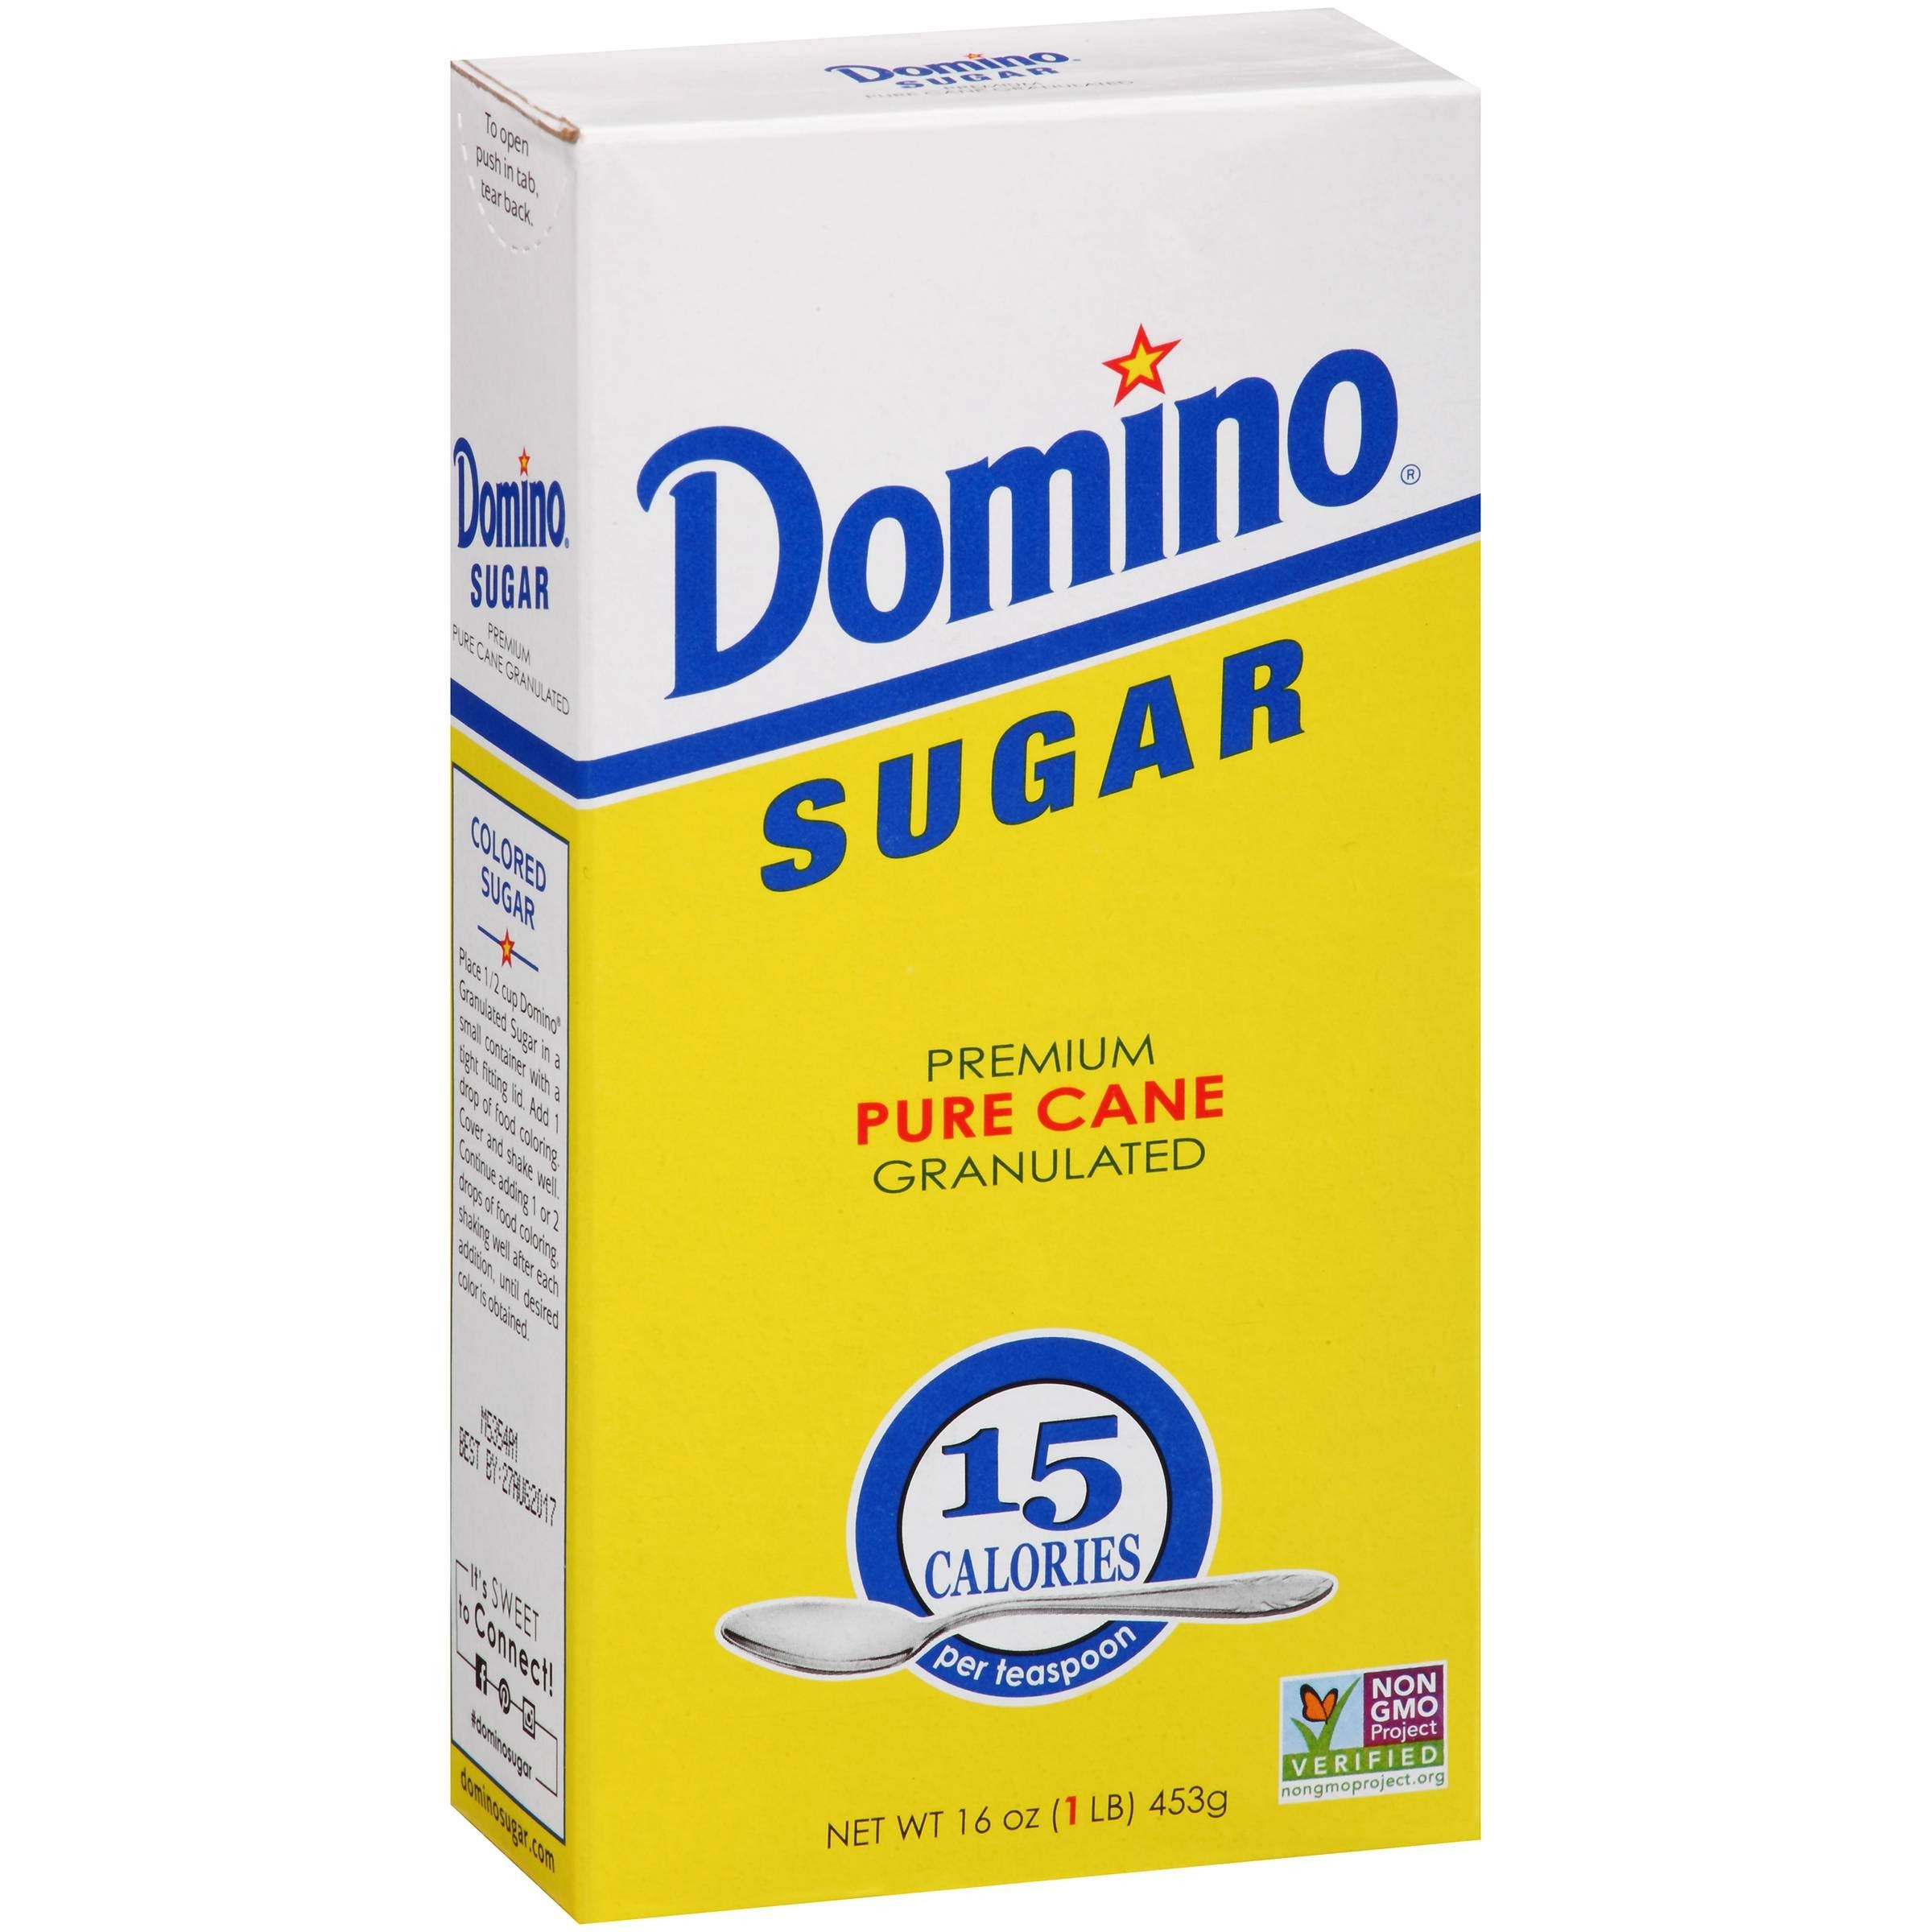
Item Name: Domino Premium Pure Cane Granulated Sugar 16 oz (Pack of 24)
Bullet Point: Kosher
Product Description: Frozen mocha latte parfait recipe.
Value: 24.0
Unit: Count

Price: 4.205